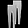
Label: Trouser